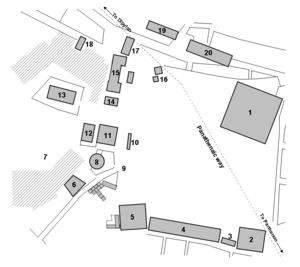
Stoa poikile
Plan der viser agoraens vigtigste bygninger. Stoa Poikile er nummer 20
Stoa Poikile blev bygget i det 5- århundrede og lå på agoraen i Athen. Det var ved denne stoa at Zeno fra Kition underviste i filosofi.